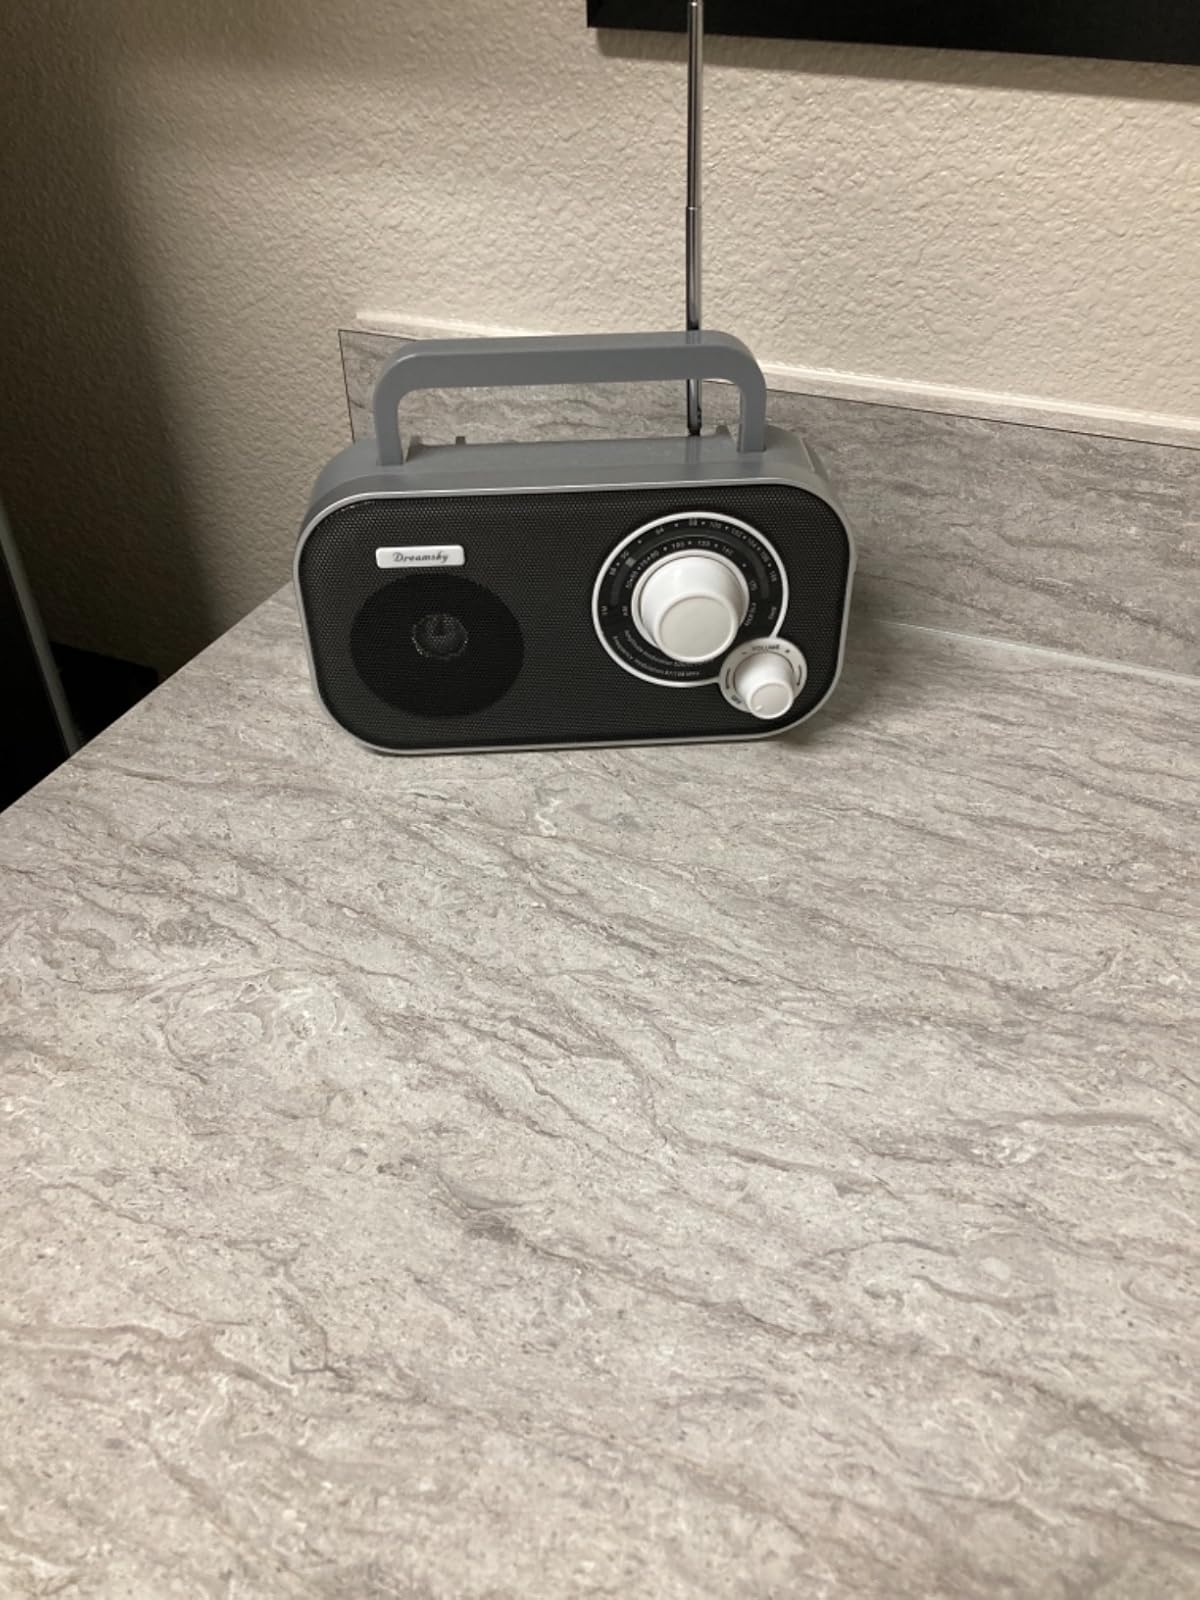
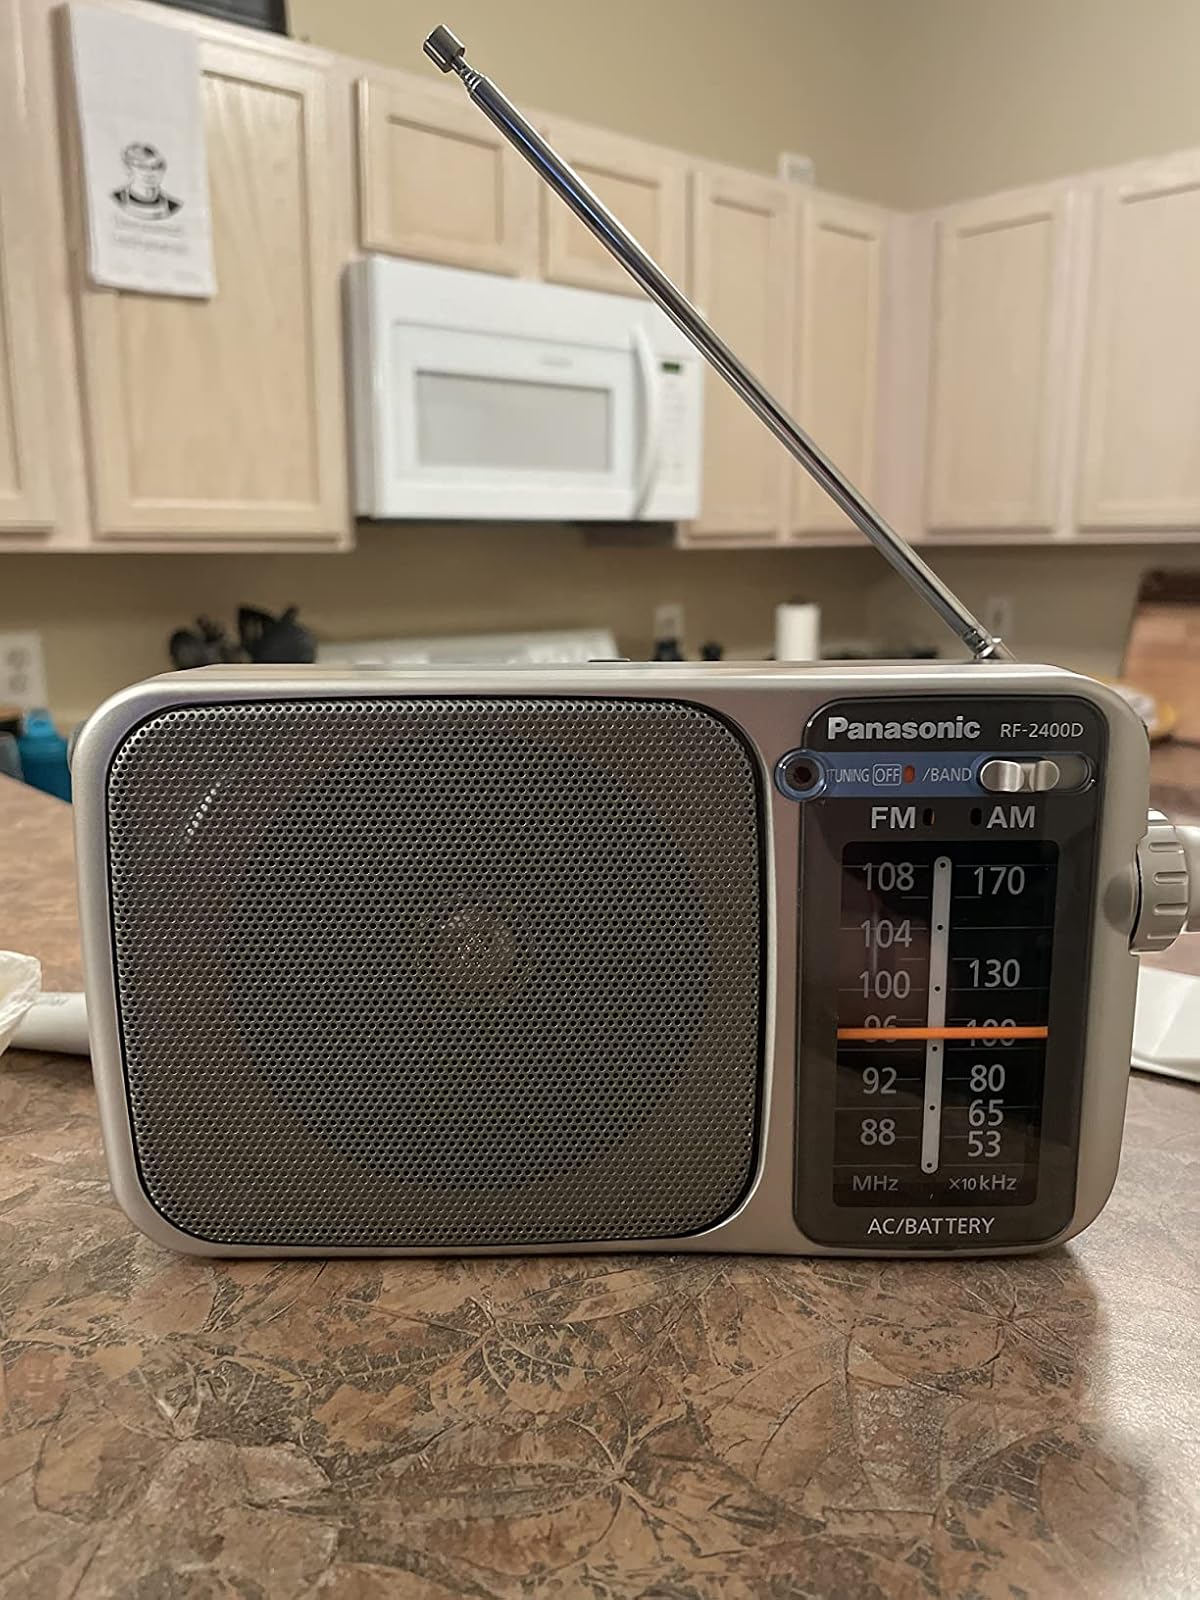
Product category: radio
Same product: no